Daevid Allen

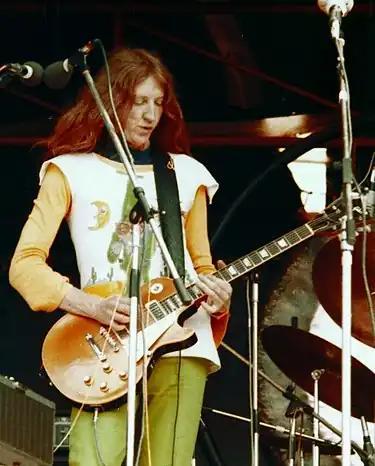
Allen performing in Hyde Park, London, 1974

Allen left Gong in April 1975 and went on to record three more solo albums, "Good Morning" (1976), "Now Is the Happiest Time of Your Life" (1977) and "N'existe pas!" (1979). During these years, he lived in a hippie collective in Deià and contributed to the production of "The Book of Am", an album by the band Can am des puig, loaning them a four-track TEAC reel-to-reel tape recorder.